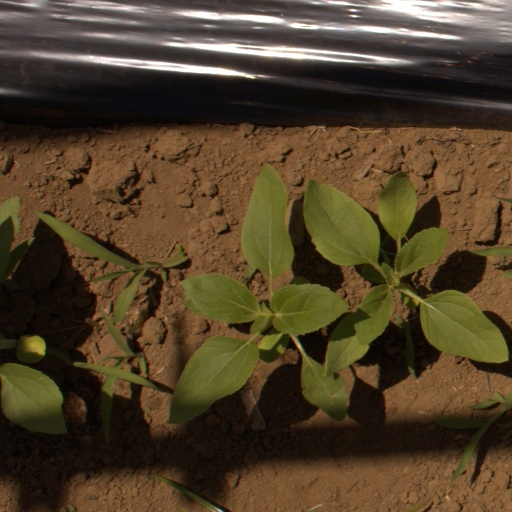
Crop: Jerusalem artichoke